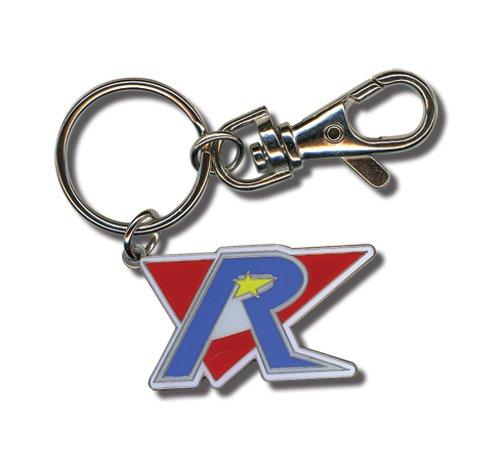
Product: Great Eastern Entertainment Megaman X4 Repliforce Keychain
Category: Automotive | Interior Accessories | Keychains
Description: Great Condition.
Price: $10.96
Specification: ProductDimensions:1.5x2x1inches|ItemWeight:0.8ounces|ShippingWeight:0.8ounces(Viewshippingratesandpolicies)|DomesticShipping:ItemcanbeshippedwithinU.S.|InternationalShipping:ThisitemcanbeshippedtoselectcountriesoutsideoftheU.S.LearnMore|ASIN:B007X0AX5M|Itemmodelnumber:4715|Manufacturerrecommendedage:13months-8years